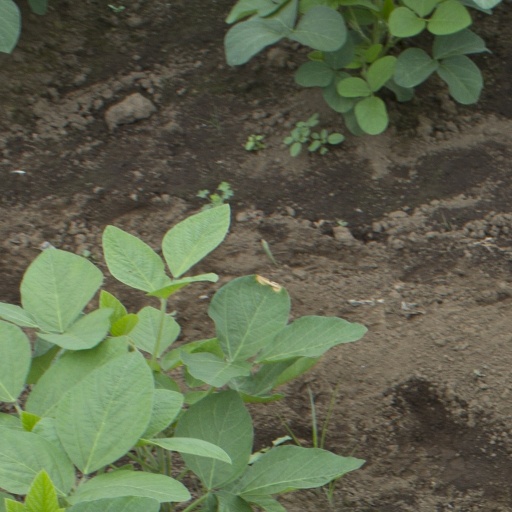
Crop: soybean